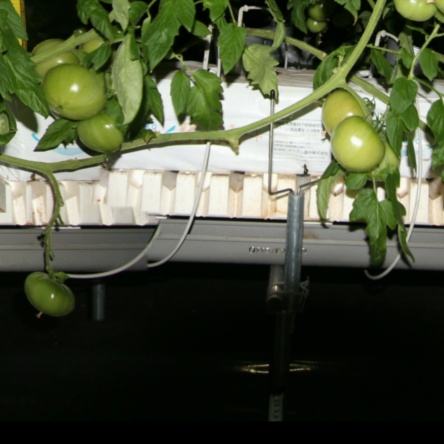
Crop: tomato